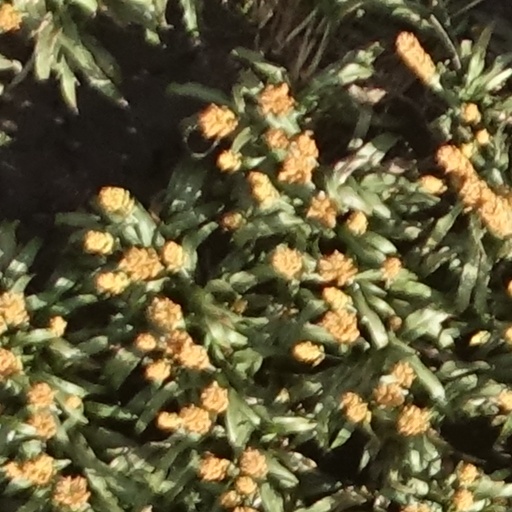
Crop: sorghum